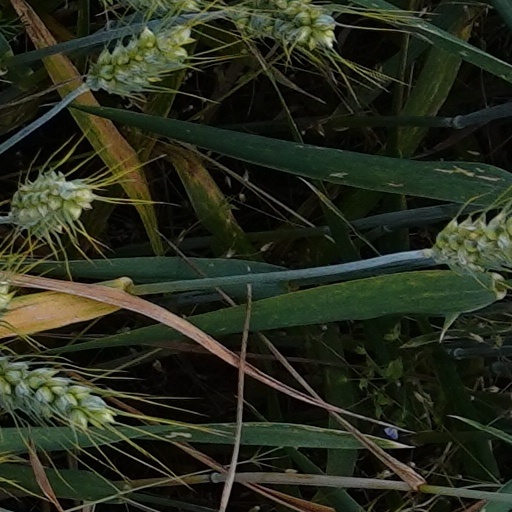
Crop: wheat